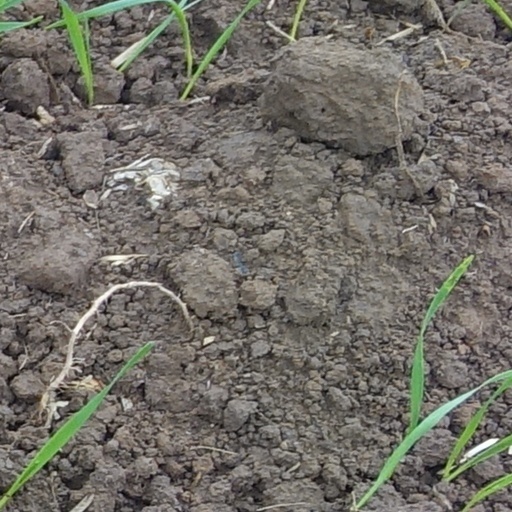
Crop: wheat